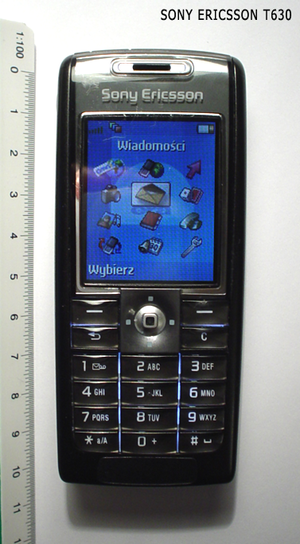
Sony Ericsson T630
Sony Ericsson 6630
Sony Ericsson T630 er efterfølgeren til firmaets populære Sony Ericsson T610. Hastighed og fejlrettelser er nogle af de mest basale forskelle på T630 og T610. Designet er en smule anderledes, men ikke markant.